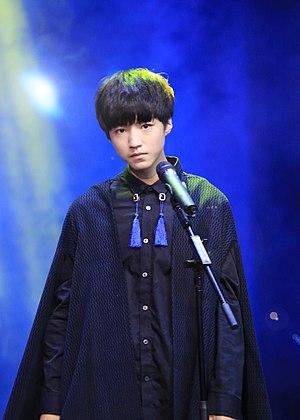
Wang Junkai, également connu sous le nom de Karry Wang, est un acteur et chanteur chinois très populaire en Chine. En 2010, il intègre TF Family en tant que stagiaire, puis en 2013 fait ses débuts en au sein du groupe TFBoys, dont il devient le leader. Il est considéré comme l'un des jeunes les plus riches nés dans les années 90, avec une fortune estimée à 248 millions de yuans au mois de décembre 2016.